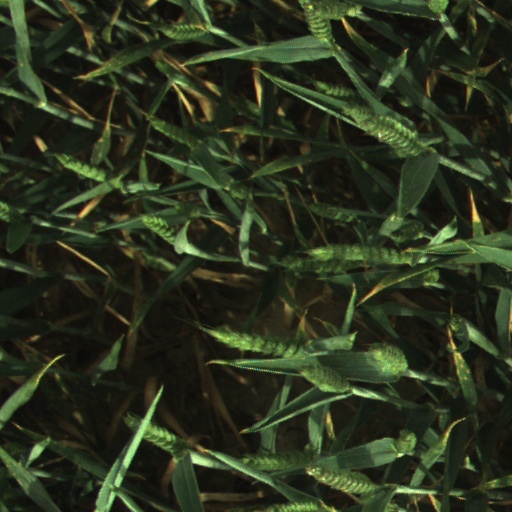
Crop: wheat